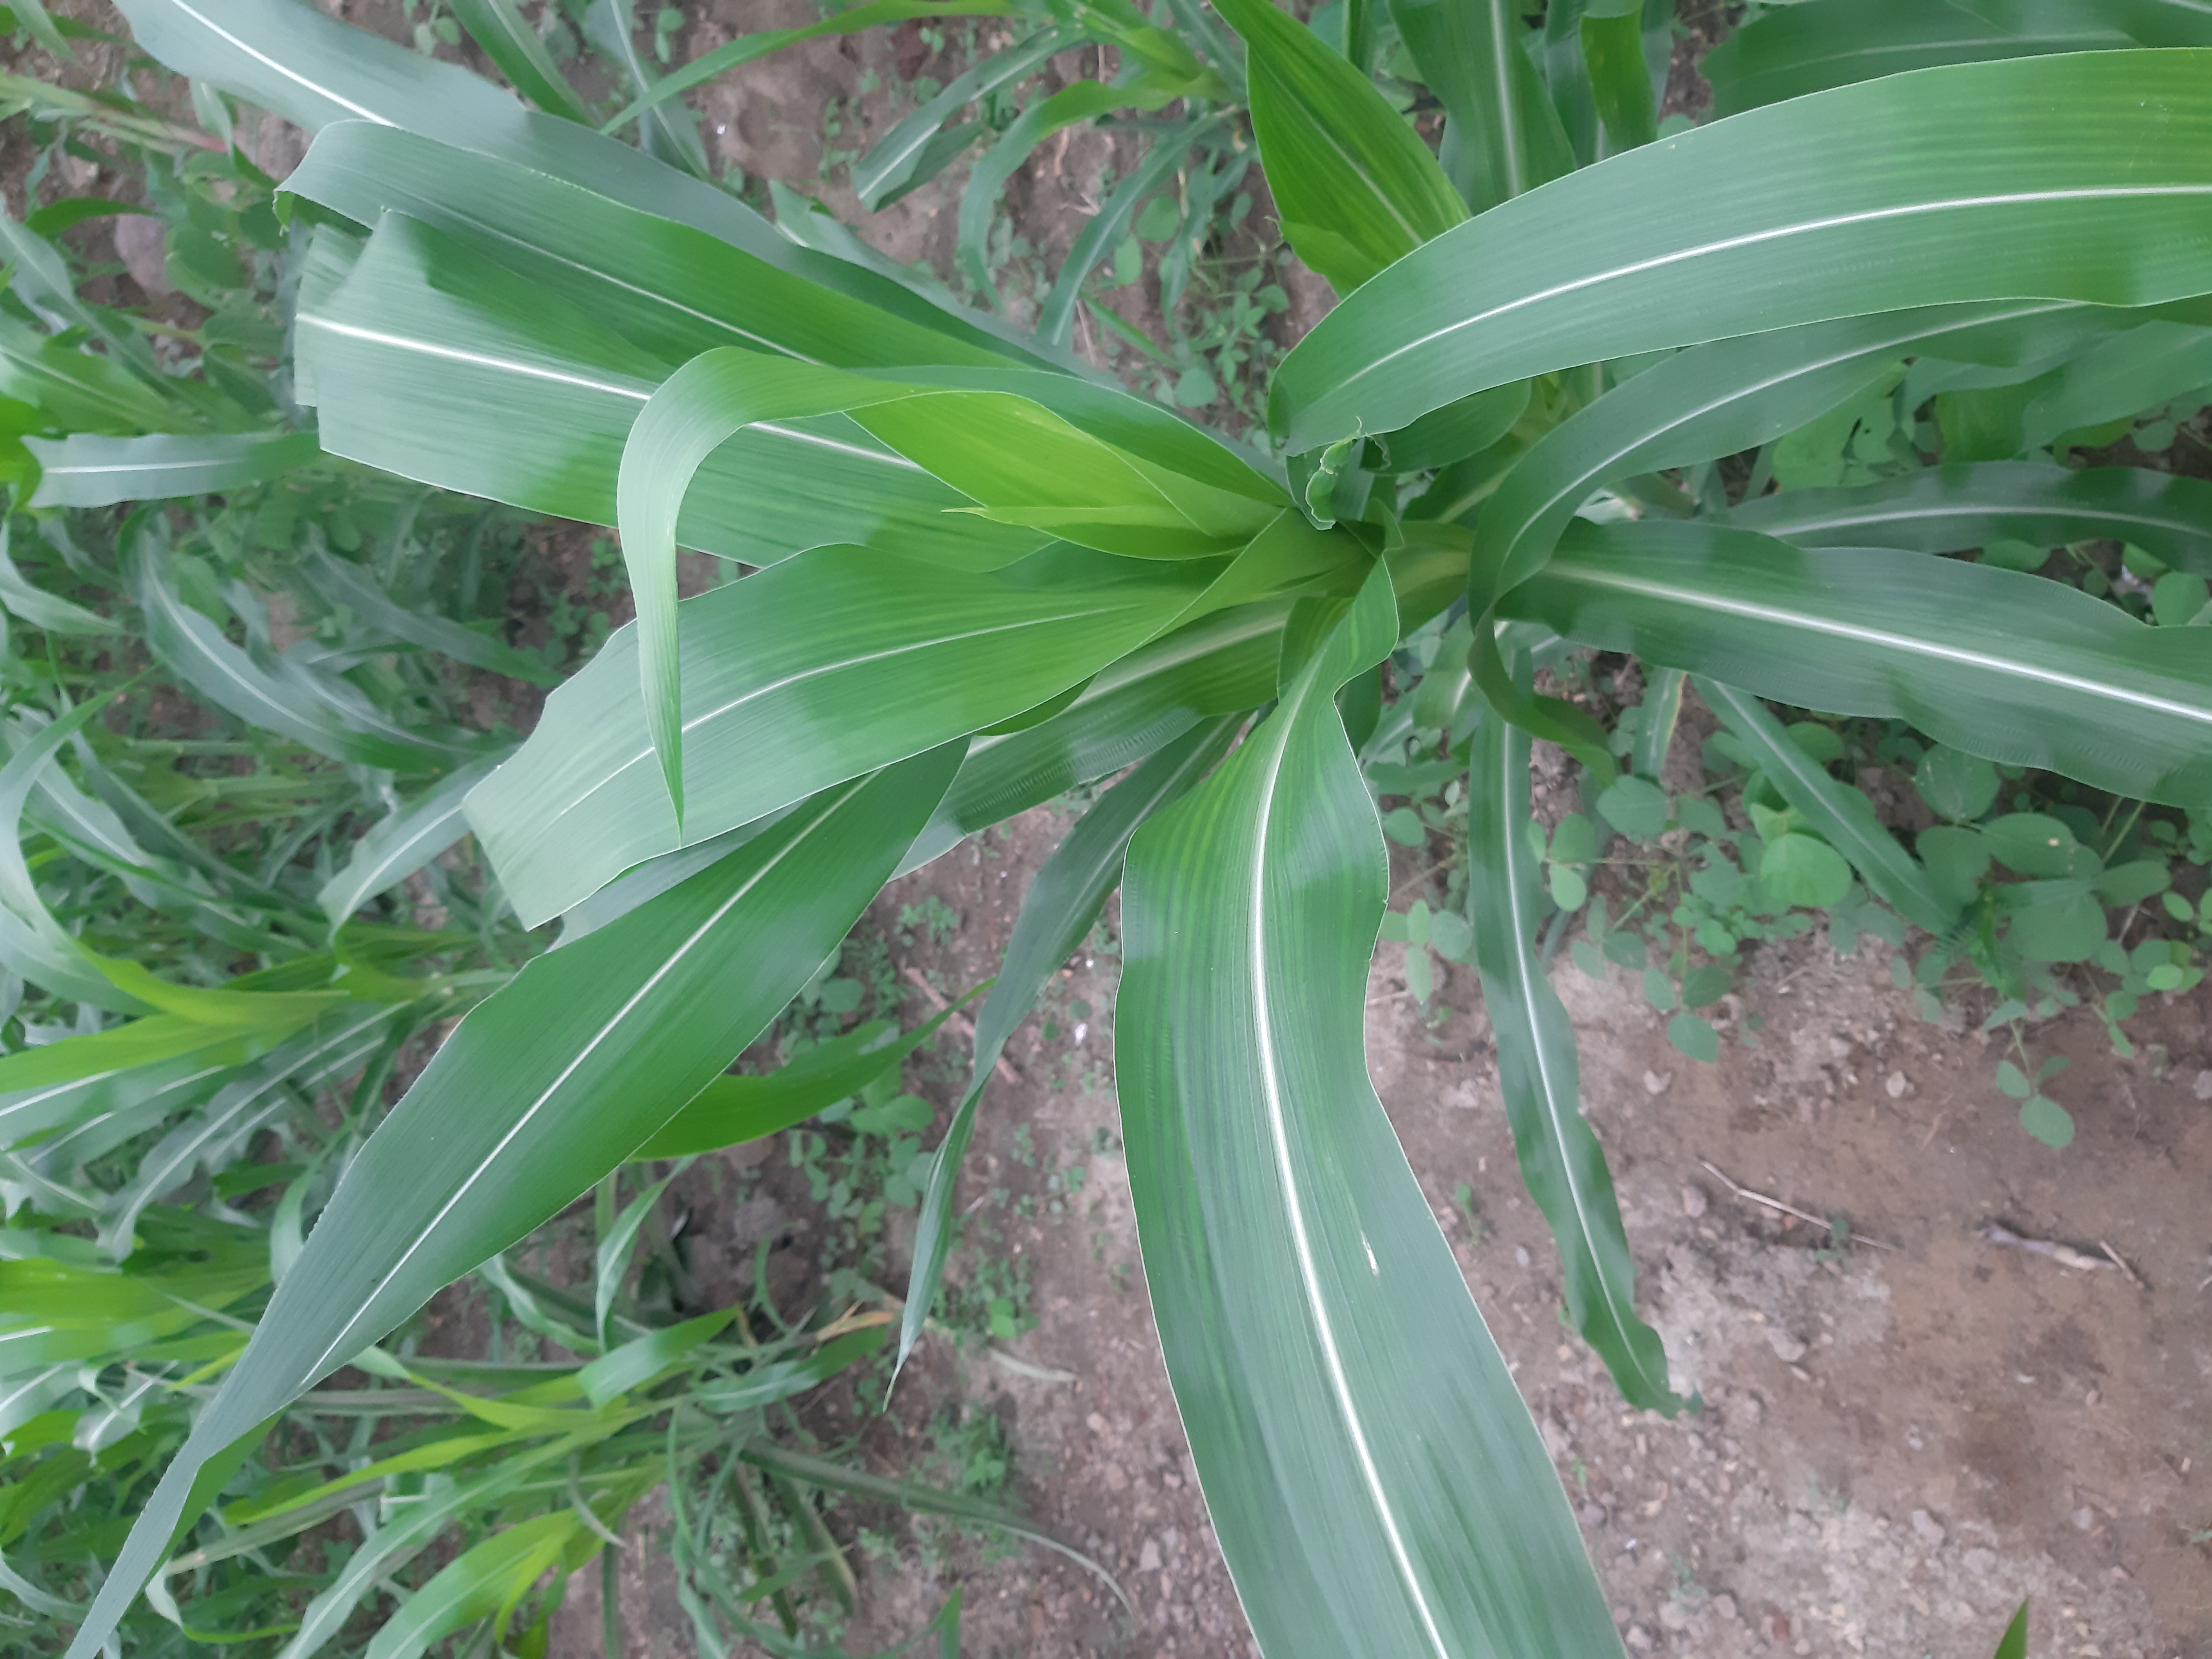
Label: healthy